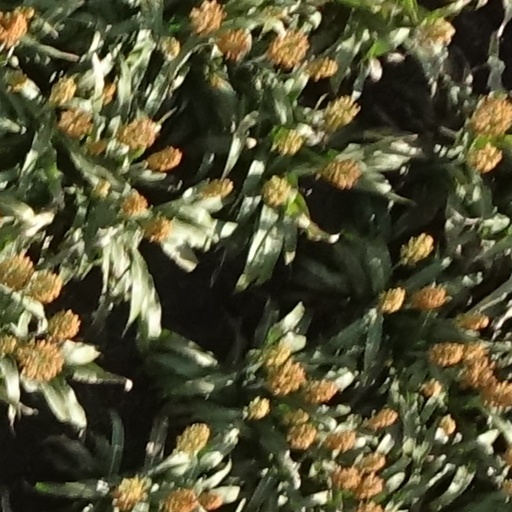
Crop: sorghum